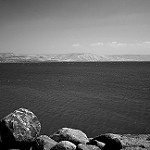
Label: B & W